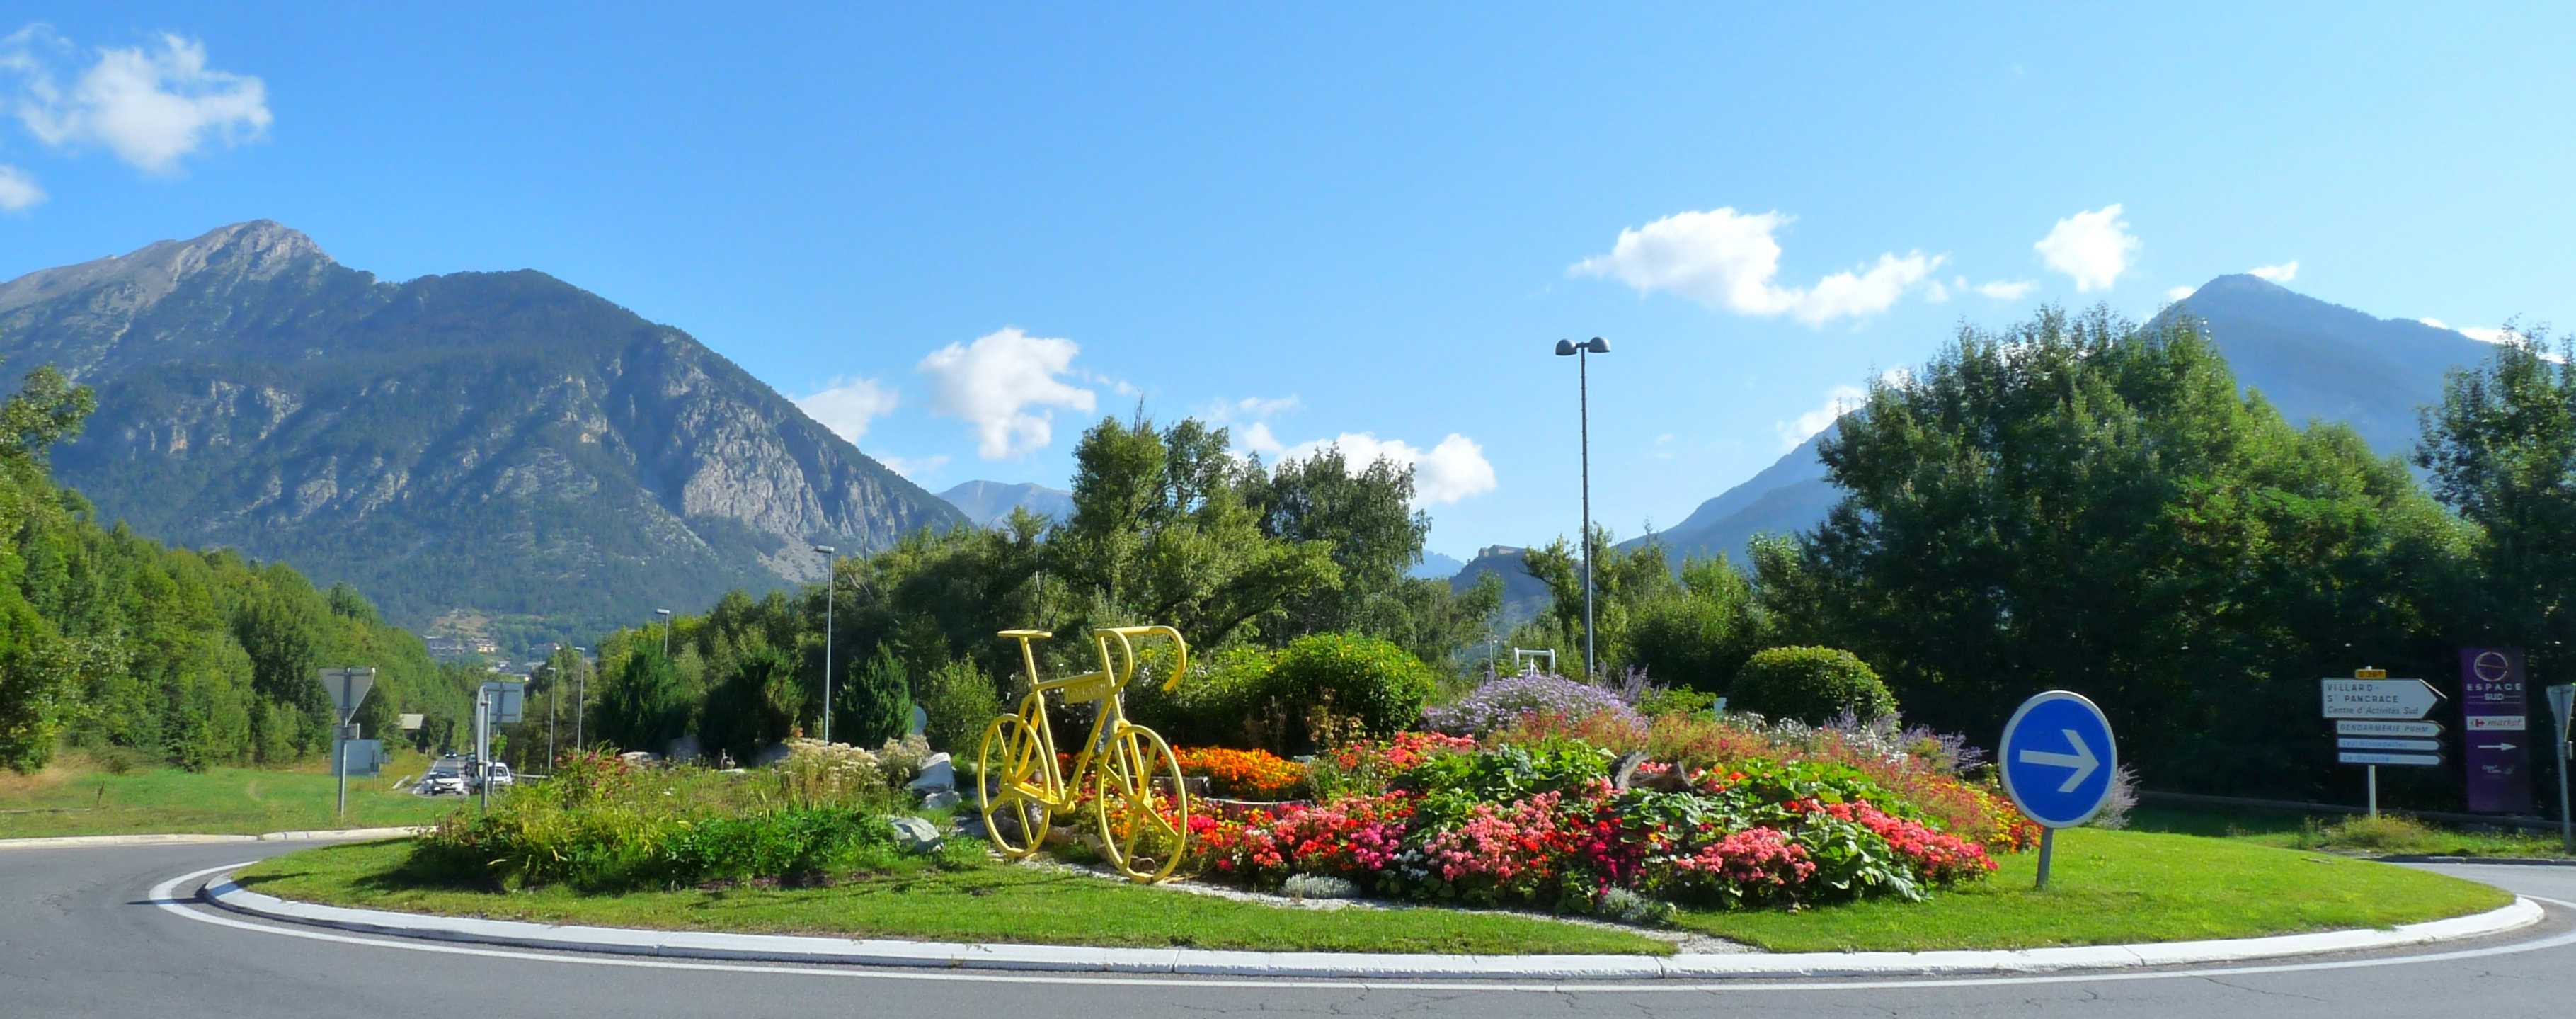
roundabout, france, mountainous landforms, botanical garden, natural landscape, mountain, mountain range, road, botany, hill station, landscape, highland, real estate, plant, landscaping, hill, garden, flower, tourism, residential area, street, shrub, wildflower, alps, asphalt